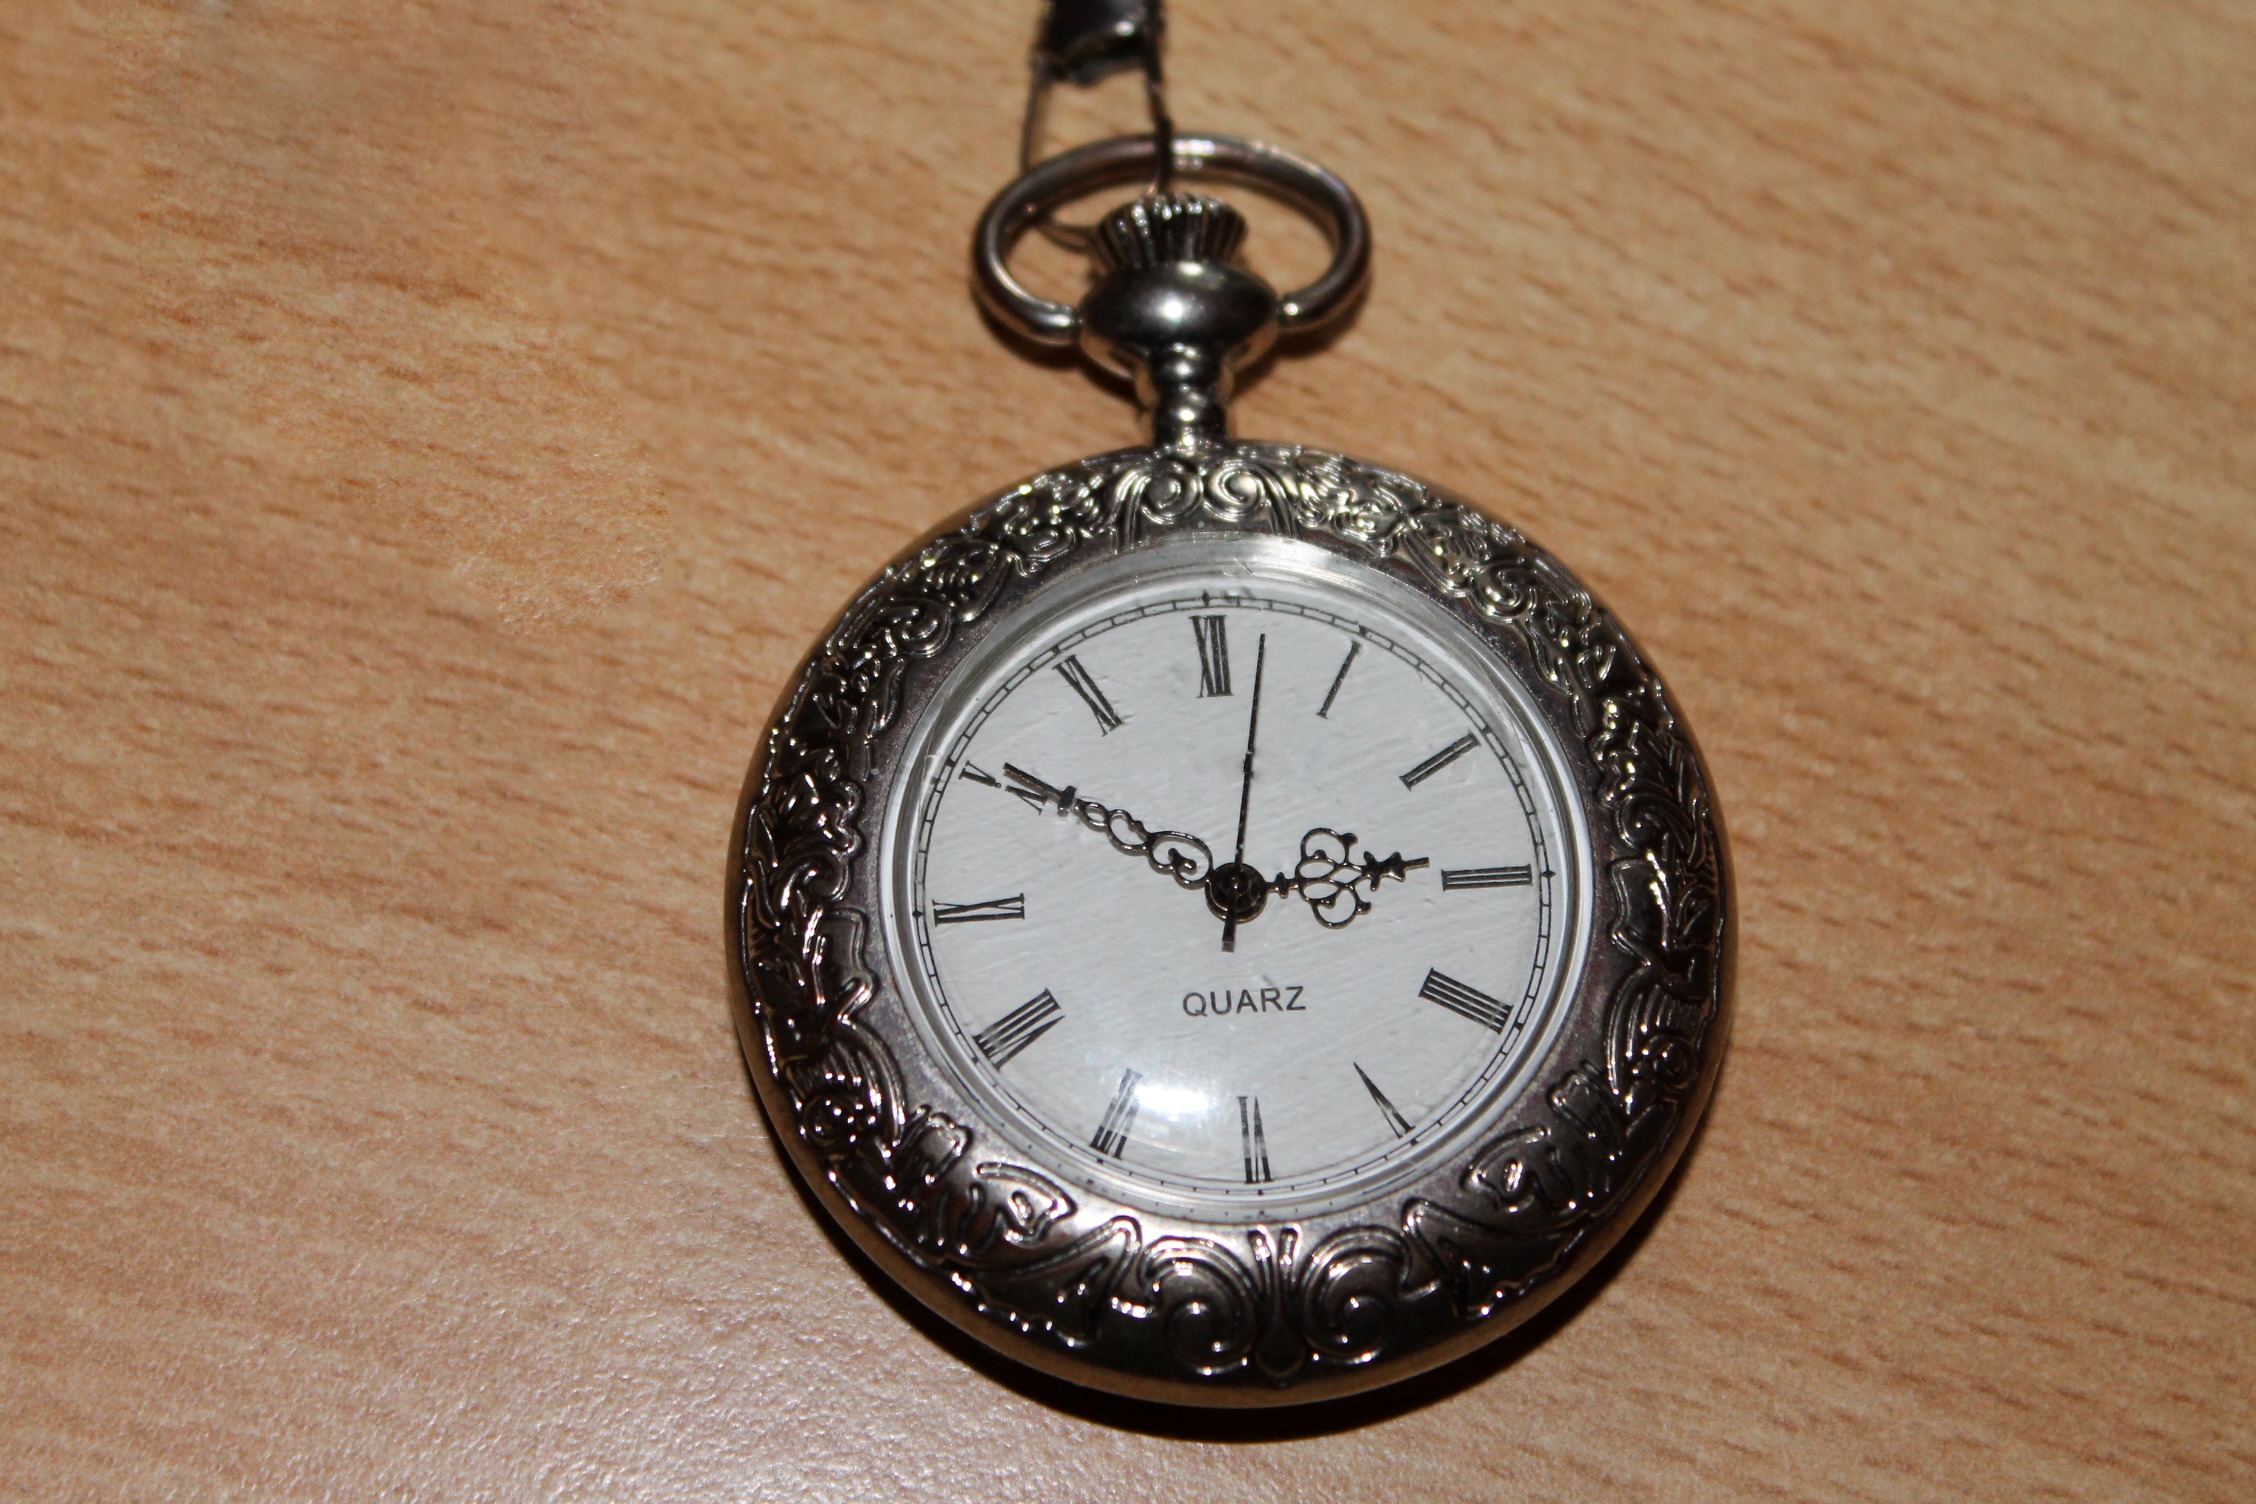
watch, hand, antique, clock, time, pocket watch, timepiece, jewellery, silver, pendant, time of, wind up, locket